Shinra Myōjin

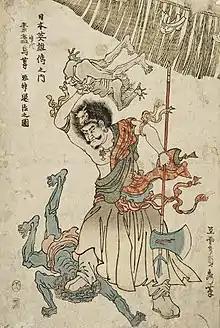
A depiction of Susanoo-Gozu Tennō by Sadahide. It is possible these two deities came to be associated with each other due to their shared connection with Shinra Myōjin.

Shinra Myōjin at some point came to be identified with Susanoo. This connection was already well established among the monks from Onjō-ji in 1210. It is an example of the phenomenon of "shinbutsu-shūgō" (神仏習合). It developed through the theological speculation of Tendai monks and Shinto scholars from the . However, while the connection is well documented in sources related to the Jimon tradition, it is absent from texts pertaining to Saimon, and Susanoo was instead linked with Matarajin in a similar capacity in the latter context. Most likely identification between Shinra Myōjin and Susanoo was facilitated by the existence of a tradition according to which the latter at some point traveled through the Korean Peninsula. A shared connection with "waka" was likely another factor. The fact that Shinra Myōjin received swords as offerings during festivals likely was related to the connection between him and Susanoo too, though it is possible this custom was initially derived from a tradition from Silla. The connection between him and Susanoo was promoted during festivals held in Onjō-ji. Multiple variant names of Shinra Myōjin enumerated in the "Onjōji denki" (園城寺伝記) are phonetic variants of Susanoo. They include Sūgoku (崧嶽), Sūshisu (菘崧), Shusan’ō (朱山王), Shitenfujin (四天夫人 or 天夫人), and Suhatsu Hoshikashi (素髮ホシカシ; according to Sujung Kim "possibly a misspelling of "hoshikami" 星神, meaning ‘star deity’"). "Jimon denki horoku" (寺門伝記補録), a fifteenth century supplement to the earlier "Onjōji denki", affirms that Shinra Myōjin is identical with Susanoo, describes Izanami as his mother, and states that he traveled through Silla with his son . It also identifies both Shinra Myōjin and Susanoo as Somin Shōrai. Shinra Myōjin also belonged to the network of deities associated with Gozu Tennō. The fact that both Gozu Tennō and Susanoo could be identified with him was also one of the factors leading to the identification between the former two of these deities.